Nordic race

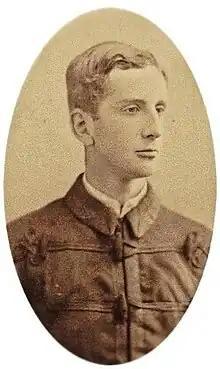
In 1873, Anthropological Institute of Great Britain and Ireland shows an Irishman as an example of the Nordic type.

Other supposed "Caucasian sub-races" were the Alpine race, Dinaric race, Iranid race, East Baltic race, and the Mediterranean race.